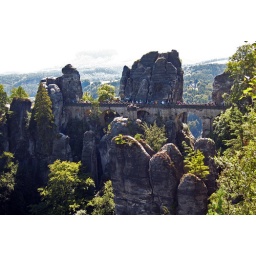
the bridge in the rock forest